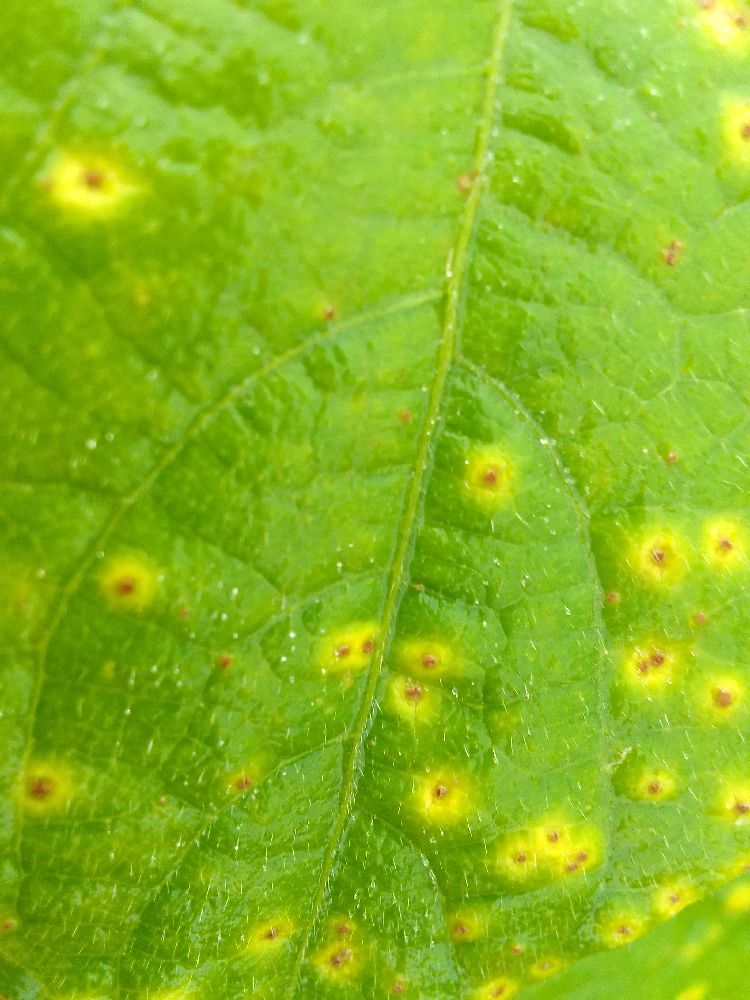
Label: rust